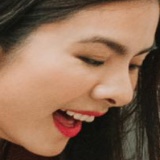
diễn viên Vân Trang